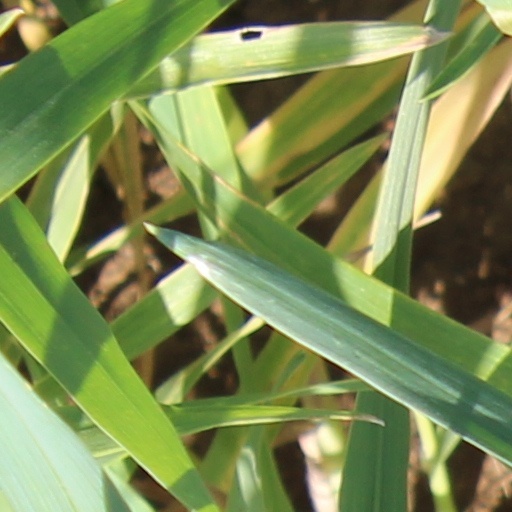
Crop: wheat